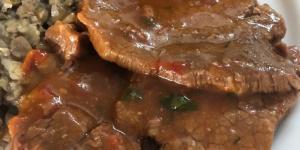
peceto en salsa